Denny Hamlin

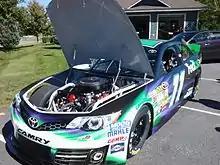
Front/side view of Hamlin's car

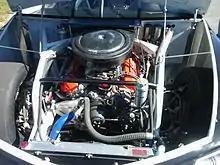
Engine of Hamlin's Toyota

In 2013, Hamlin's season began on a rough note with crashes in both the Sprint Unlimited and the Budweiser Duel. The accident in the Duel forced him to use a backup car for the Daytona 500, where he started 35th, led 33 laps, and finished 14th. He showed improvement the following week with a third-place finish at Phoenix, followed by a 15th-place result in Las Vegas. At Bristol, despite leading the most laps, he ran out of fuel. Controversy arose when Hamlin spun his former teammate, Joey Logano, during a battle for position, leading to a heated exchange between the two in the garage after the race.